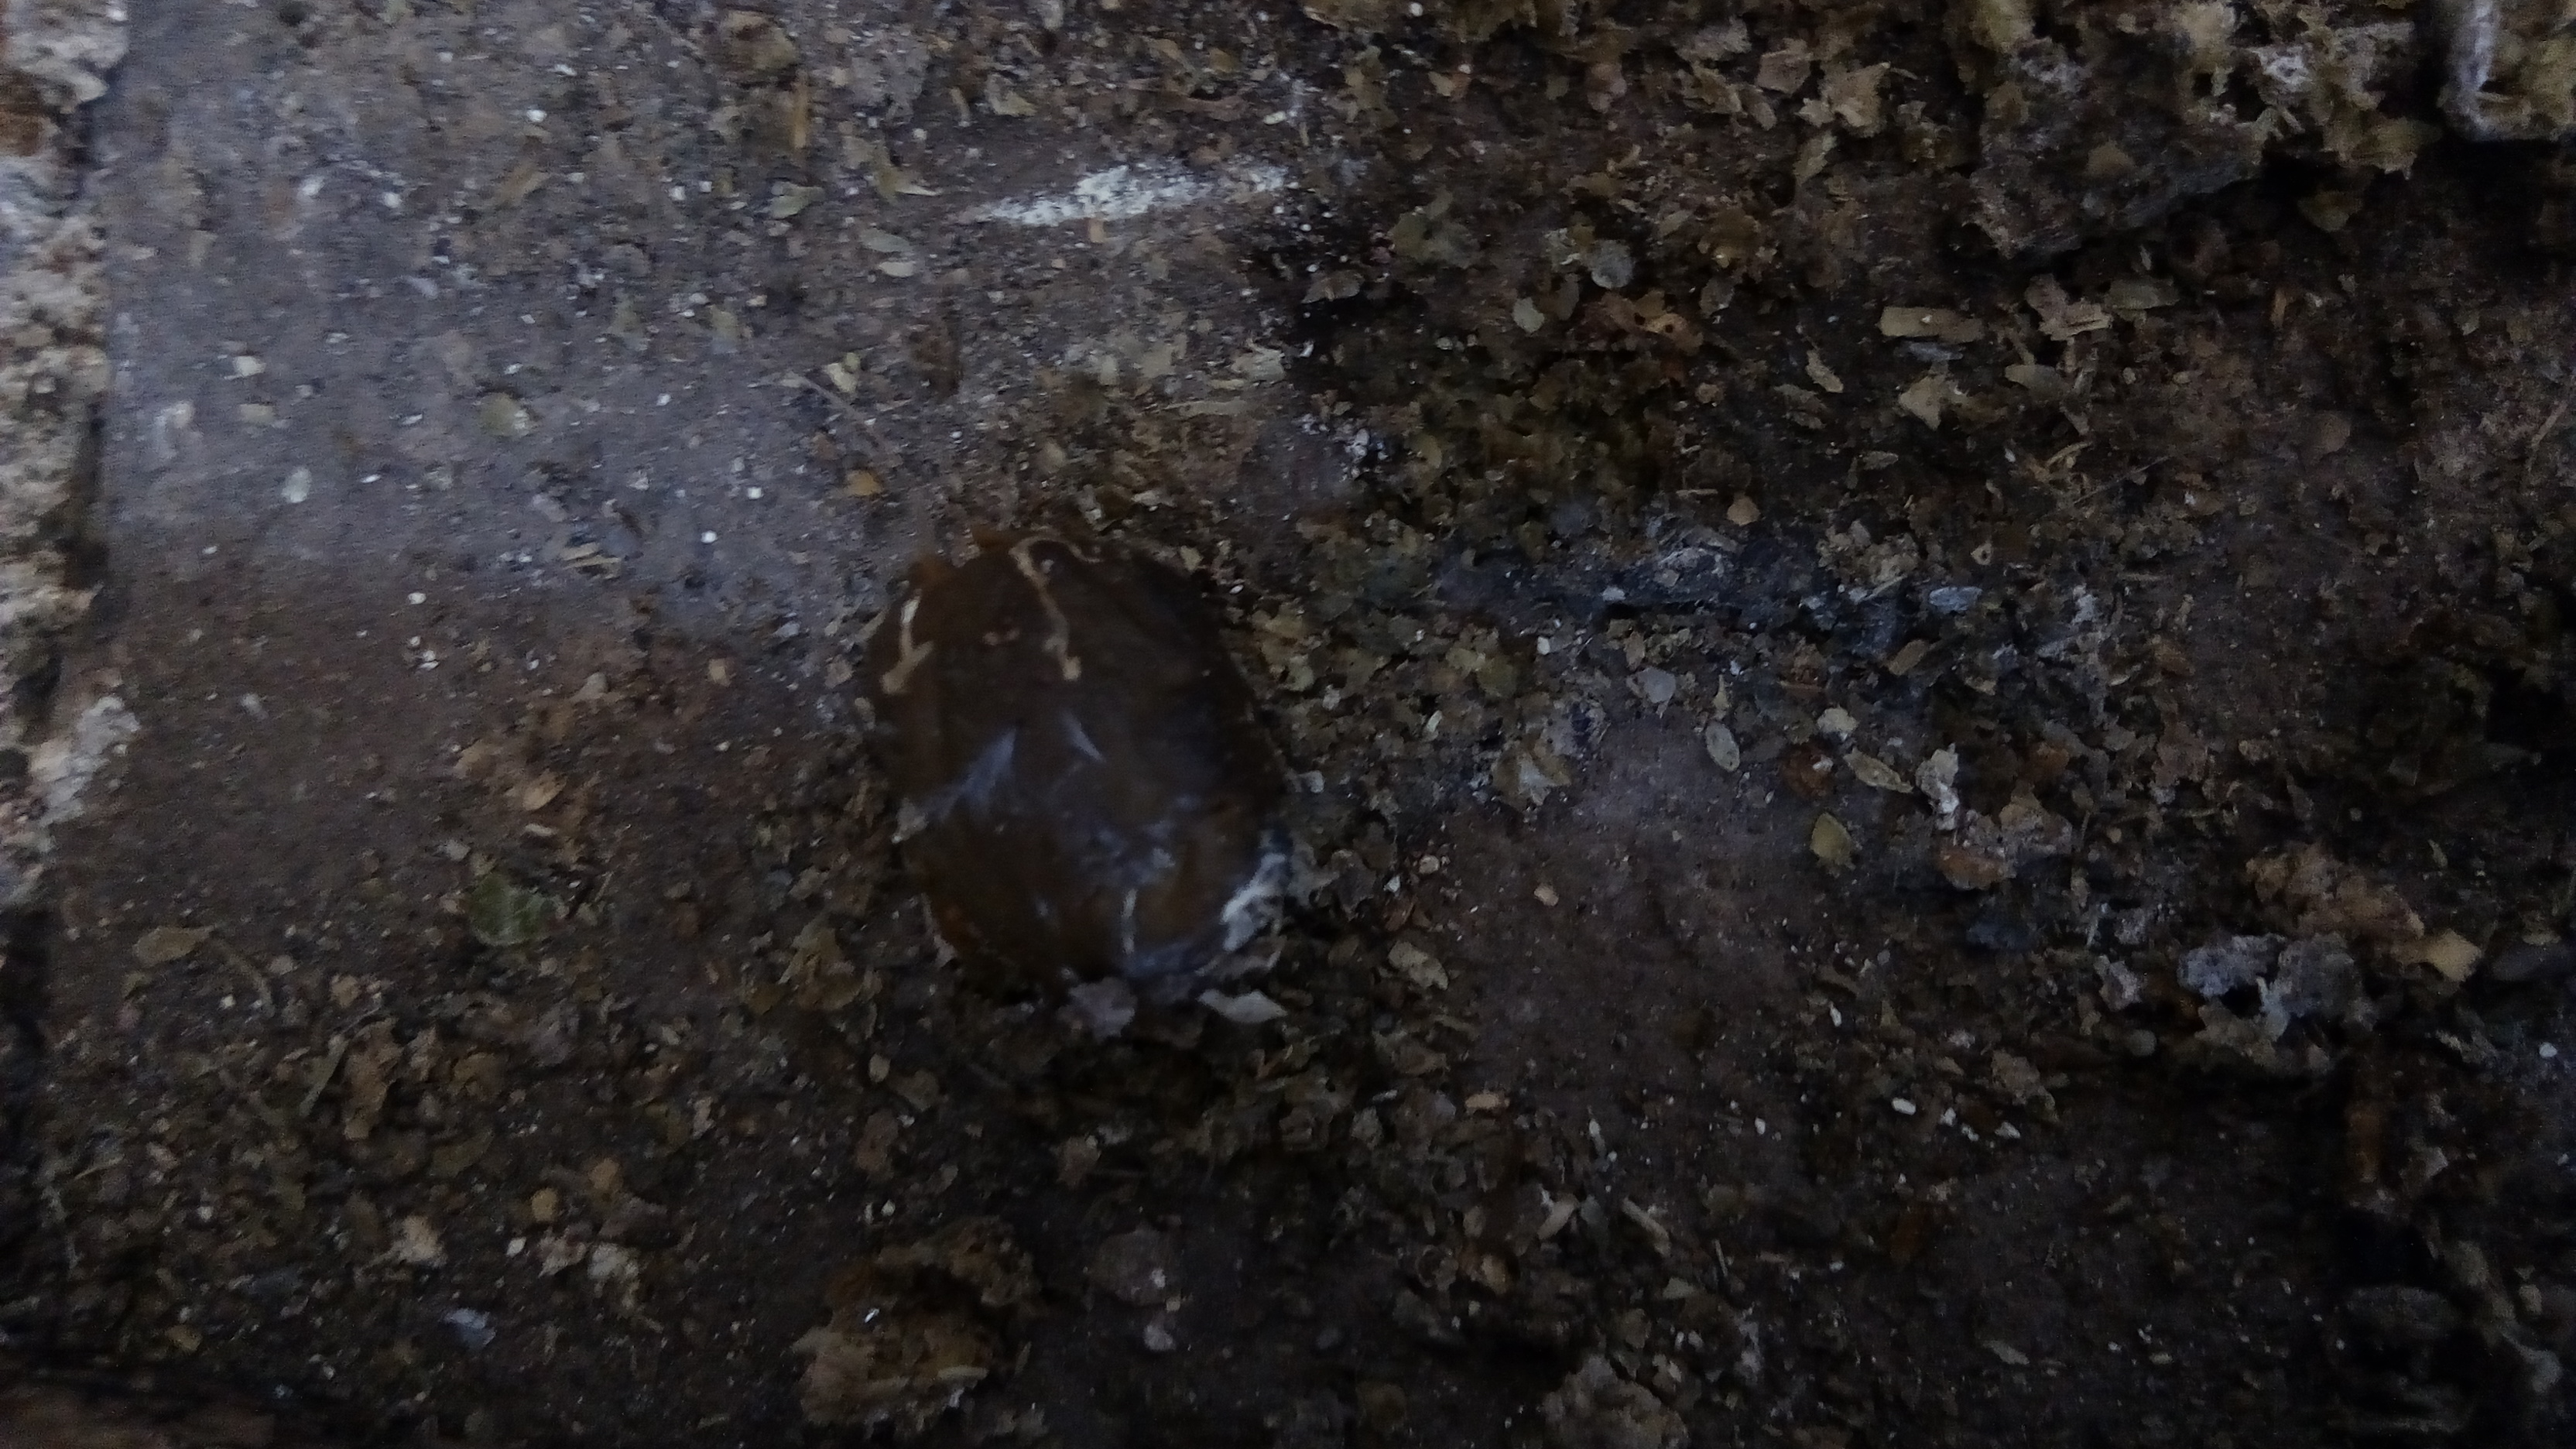
PCR-confirmed diagnosis: Coccidiosis